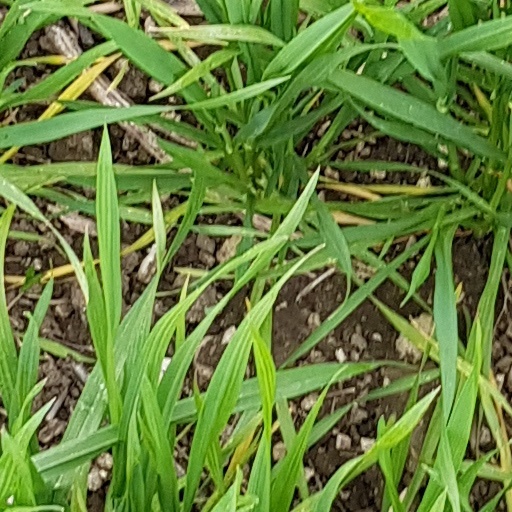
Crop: wheat